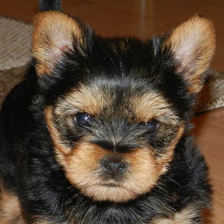
Label: animals